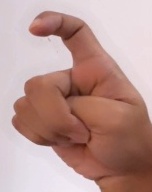
ASL sign: X